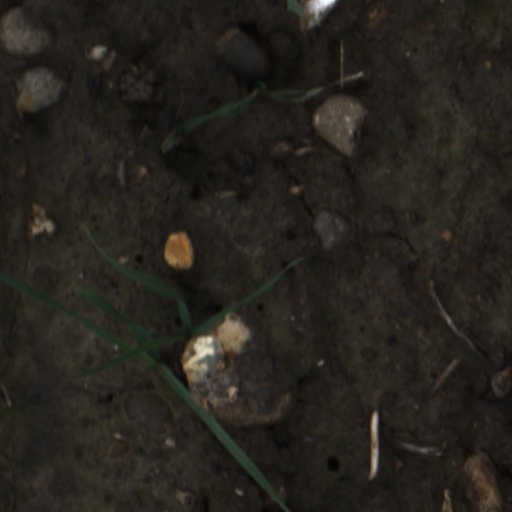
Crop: wheat